Portage la Prairie/Southport Airport

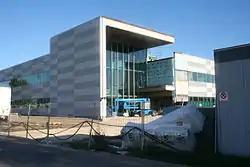
KF Defence Programs Headquarters building under construction at Airport c. 2007

Portage la Prairie/Southport Airport is located adjacent to Portage la Prairie, Manitoba, Canada. It is operated by Southport Aerospace Centre Inc., a commercial-industrial centre. It was formerly Canadian Forces Base Portage la Prairie. It has been commercially operated since 1992.